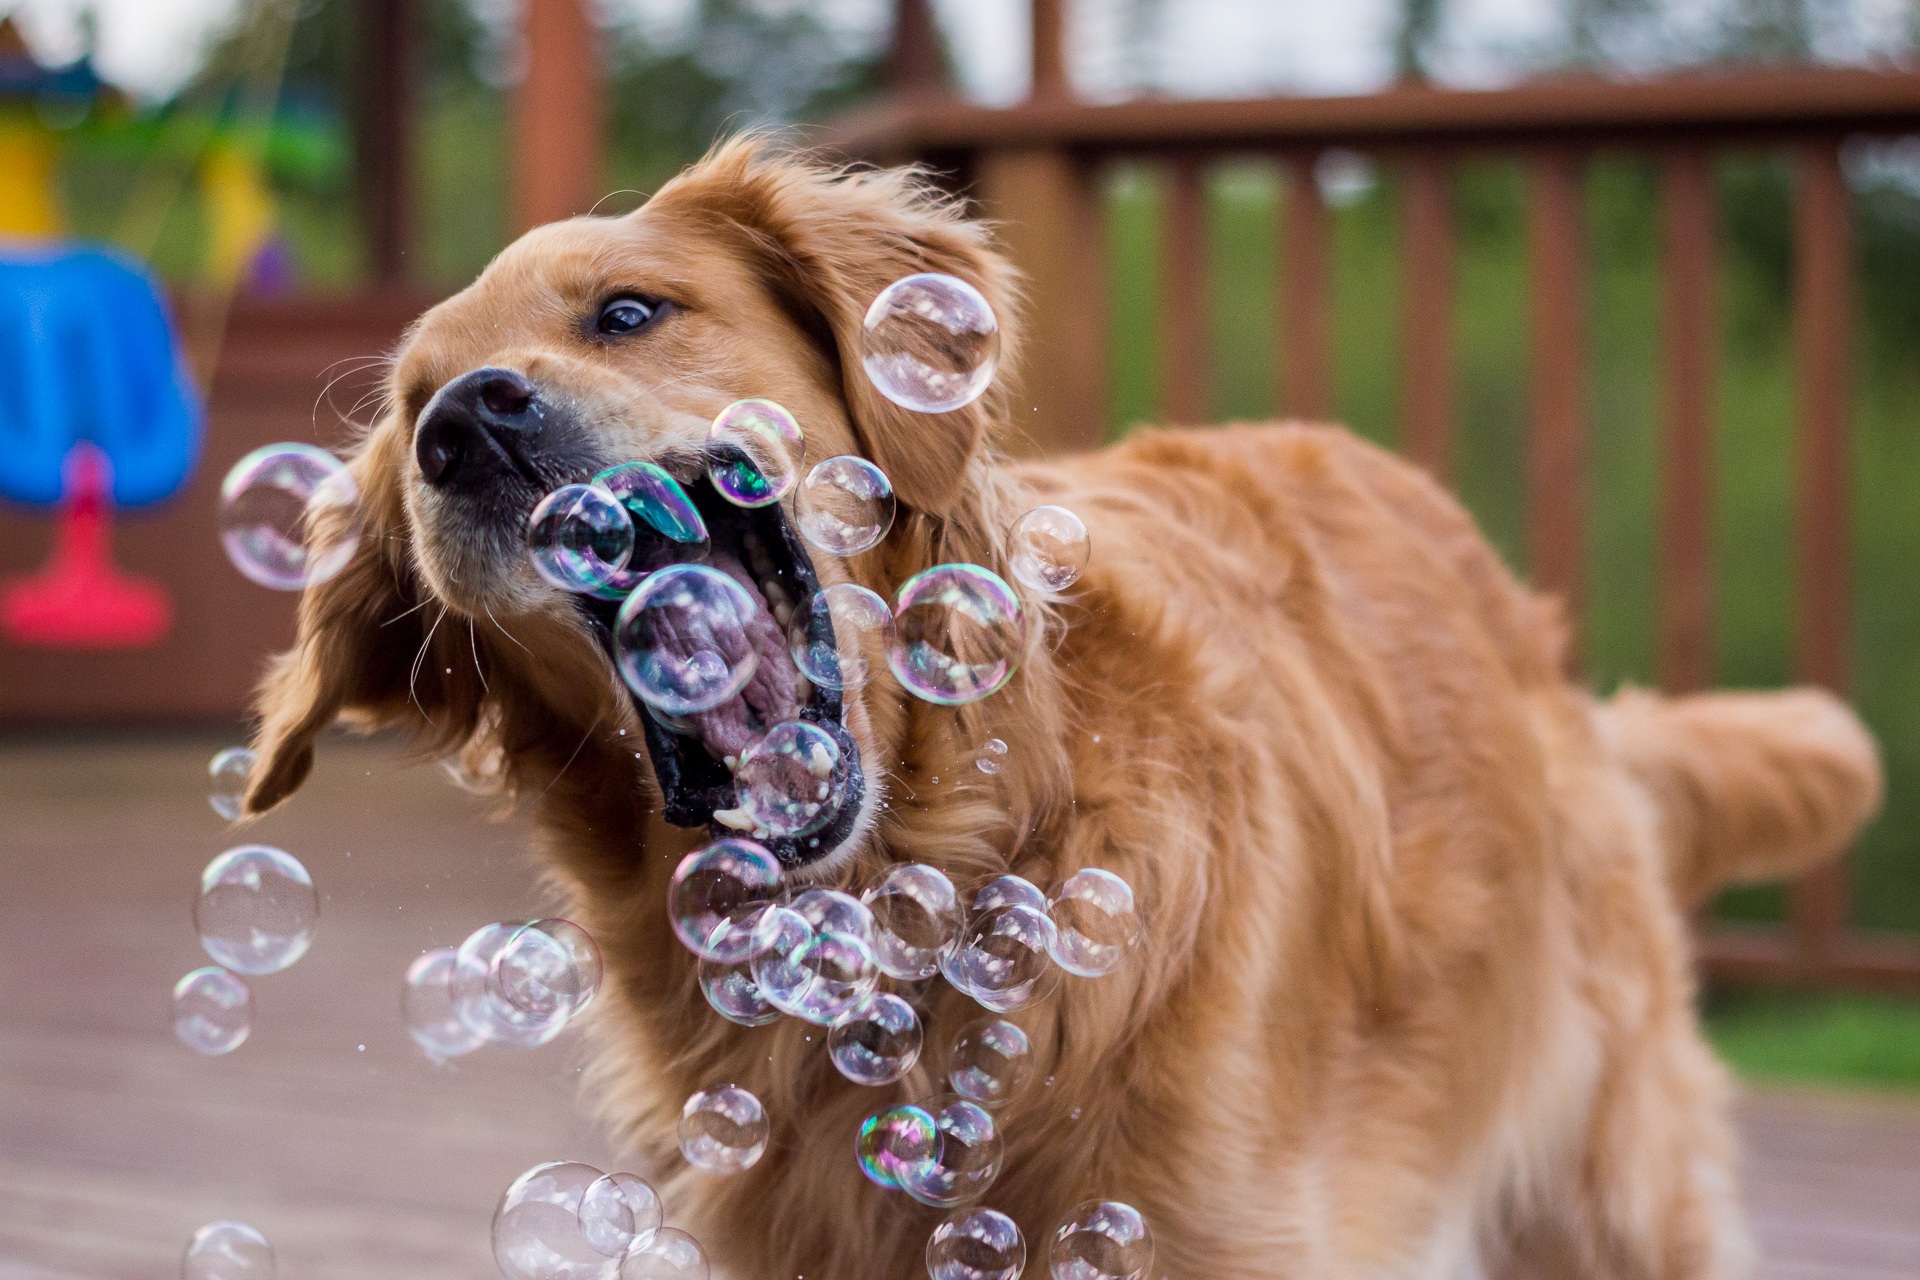
play, puppy, dog, mammal, bubble, golden retriever, vertebrate, funny, dog breed, retriever, setter, irish setter, dog like mammal, dog crossbreeds, nova scotia duck tolling retriever